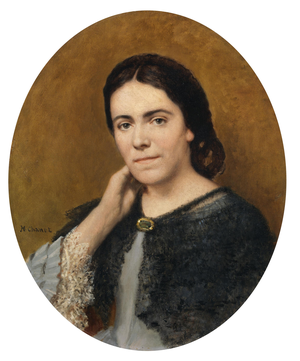
Julia Kavanagh est une romancière irlandaise, née à Thurles à Tipperary en Irlande. Ses nombreuses contributions à la littérature l'ont classée parmi les romanciers mineurs non canoniques de la période victorienne. Bien qu'elle soit principalement connue pour le roman et les contes qu'elle a écrits, elle a également publié d'importantes œuvres non romanesques qui explorent le thème des contributions politiques, morales et philosophiques des femmes à la société. Plusieurs de ses œuvres ont été traduites en français, allemand, italien et suédois. Ses textes sont également diffusés en Amérique du Nord, où certaines de ses œuvres sont publiées dans Littel's Living Age, un magazine américain. De plus, elle est connue des écrivains célèbres de fiction domestique tels que Charles Dickens.